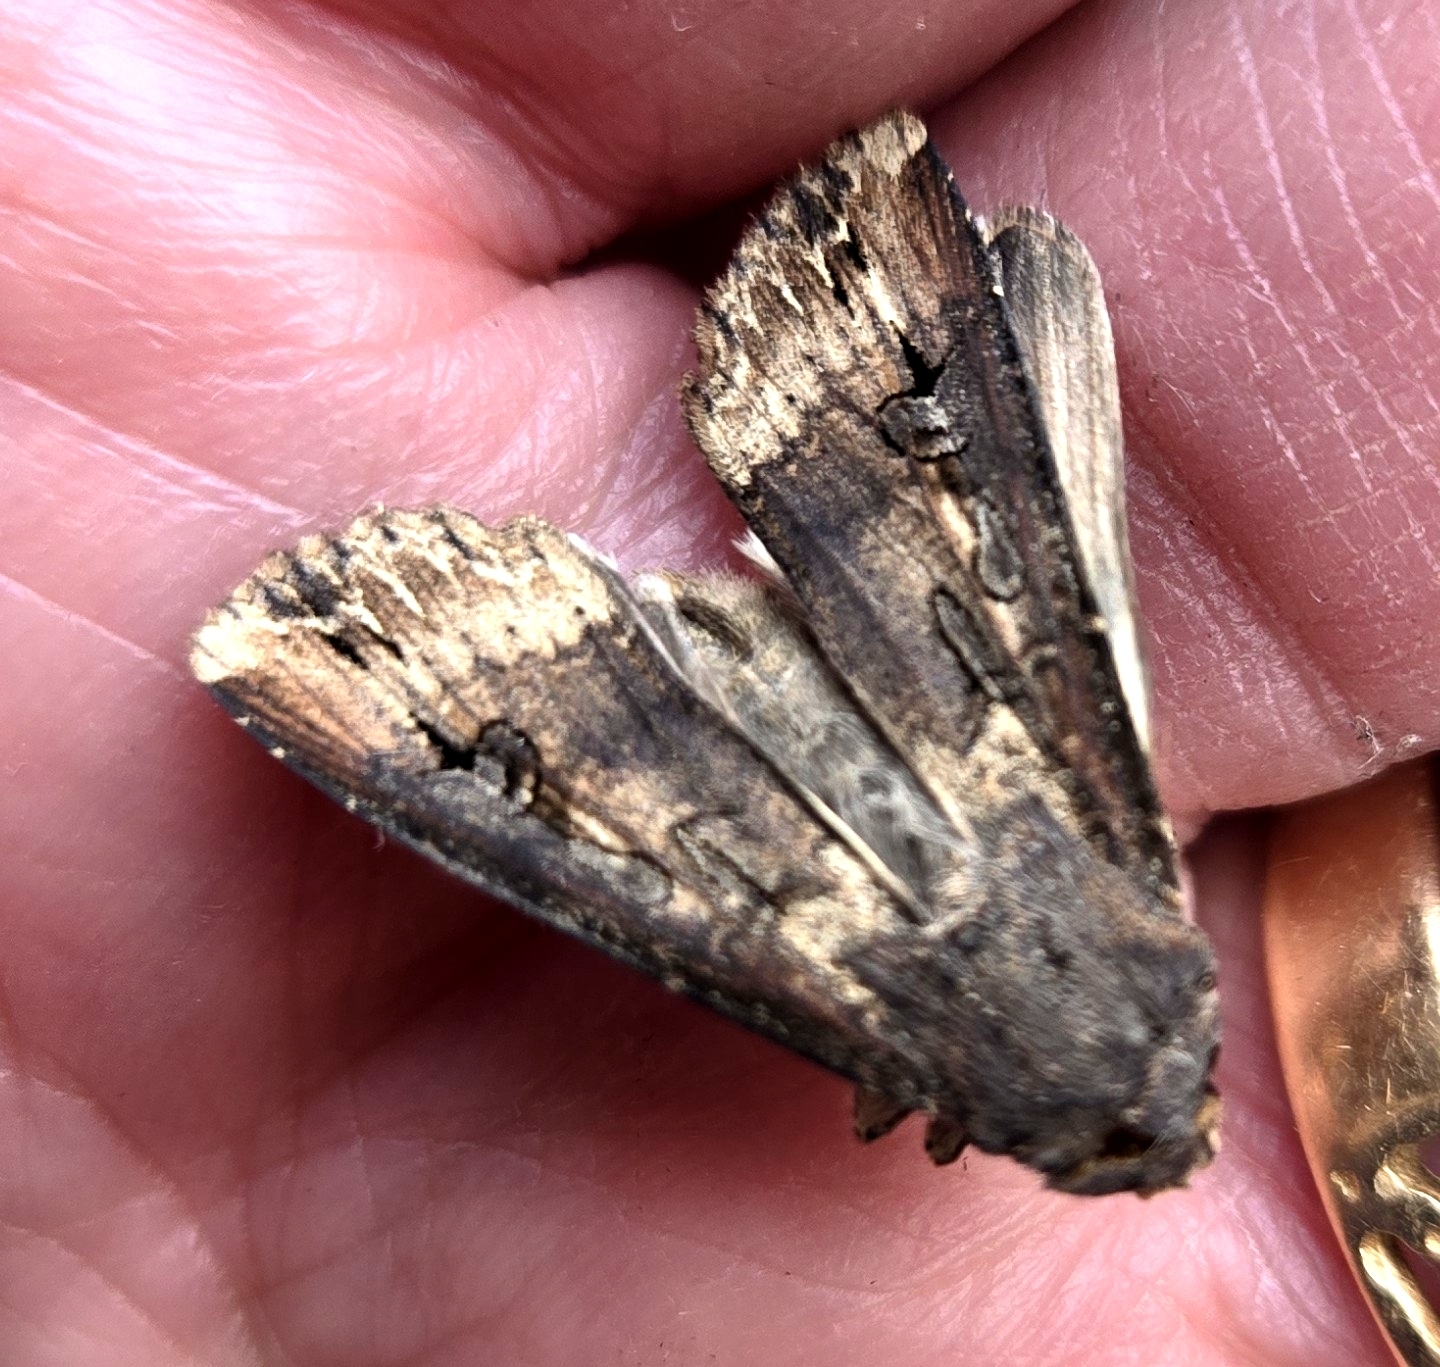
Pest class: cutworms